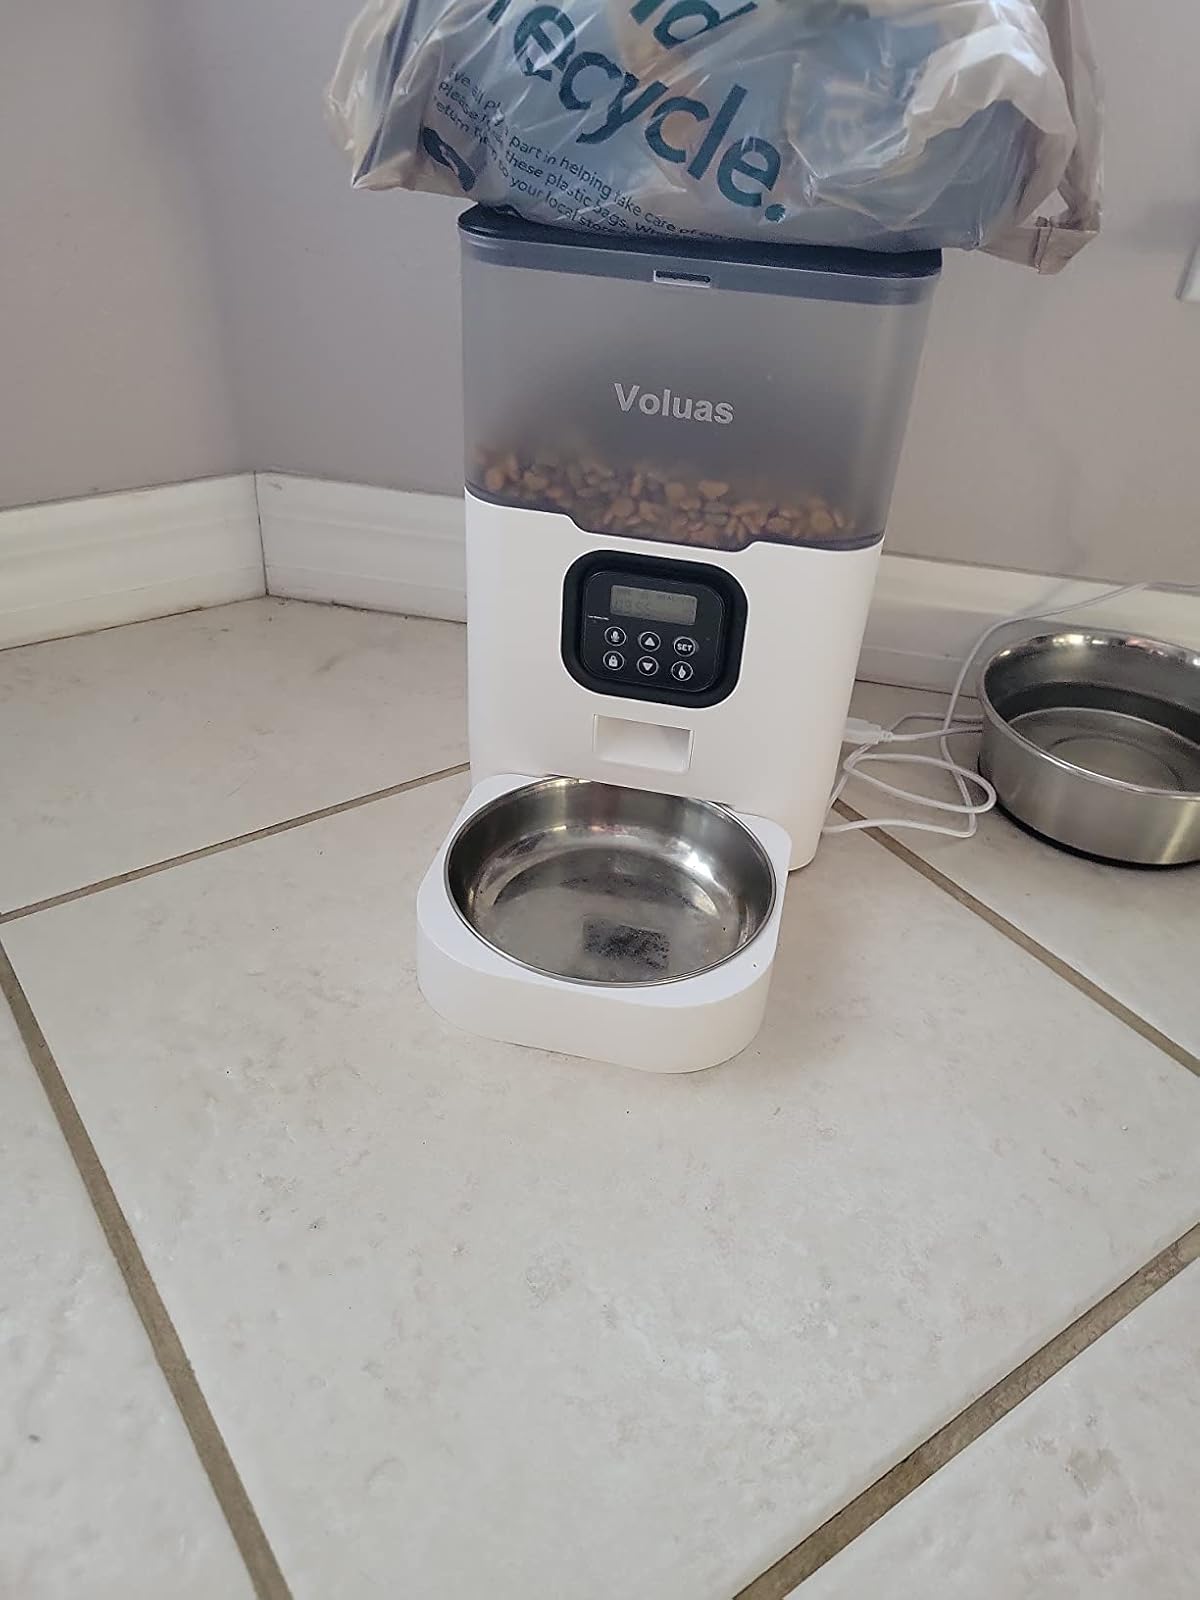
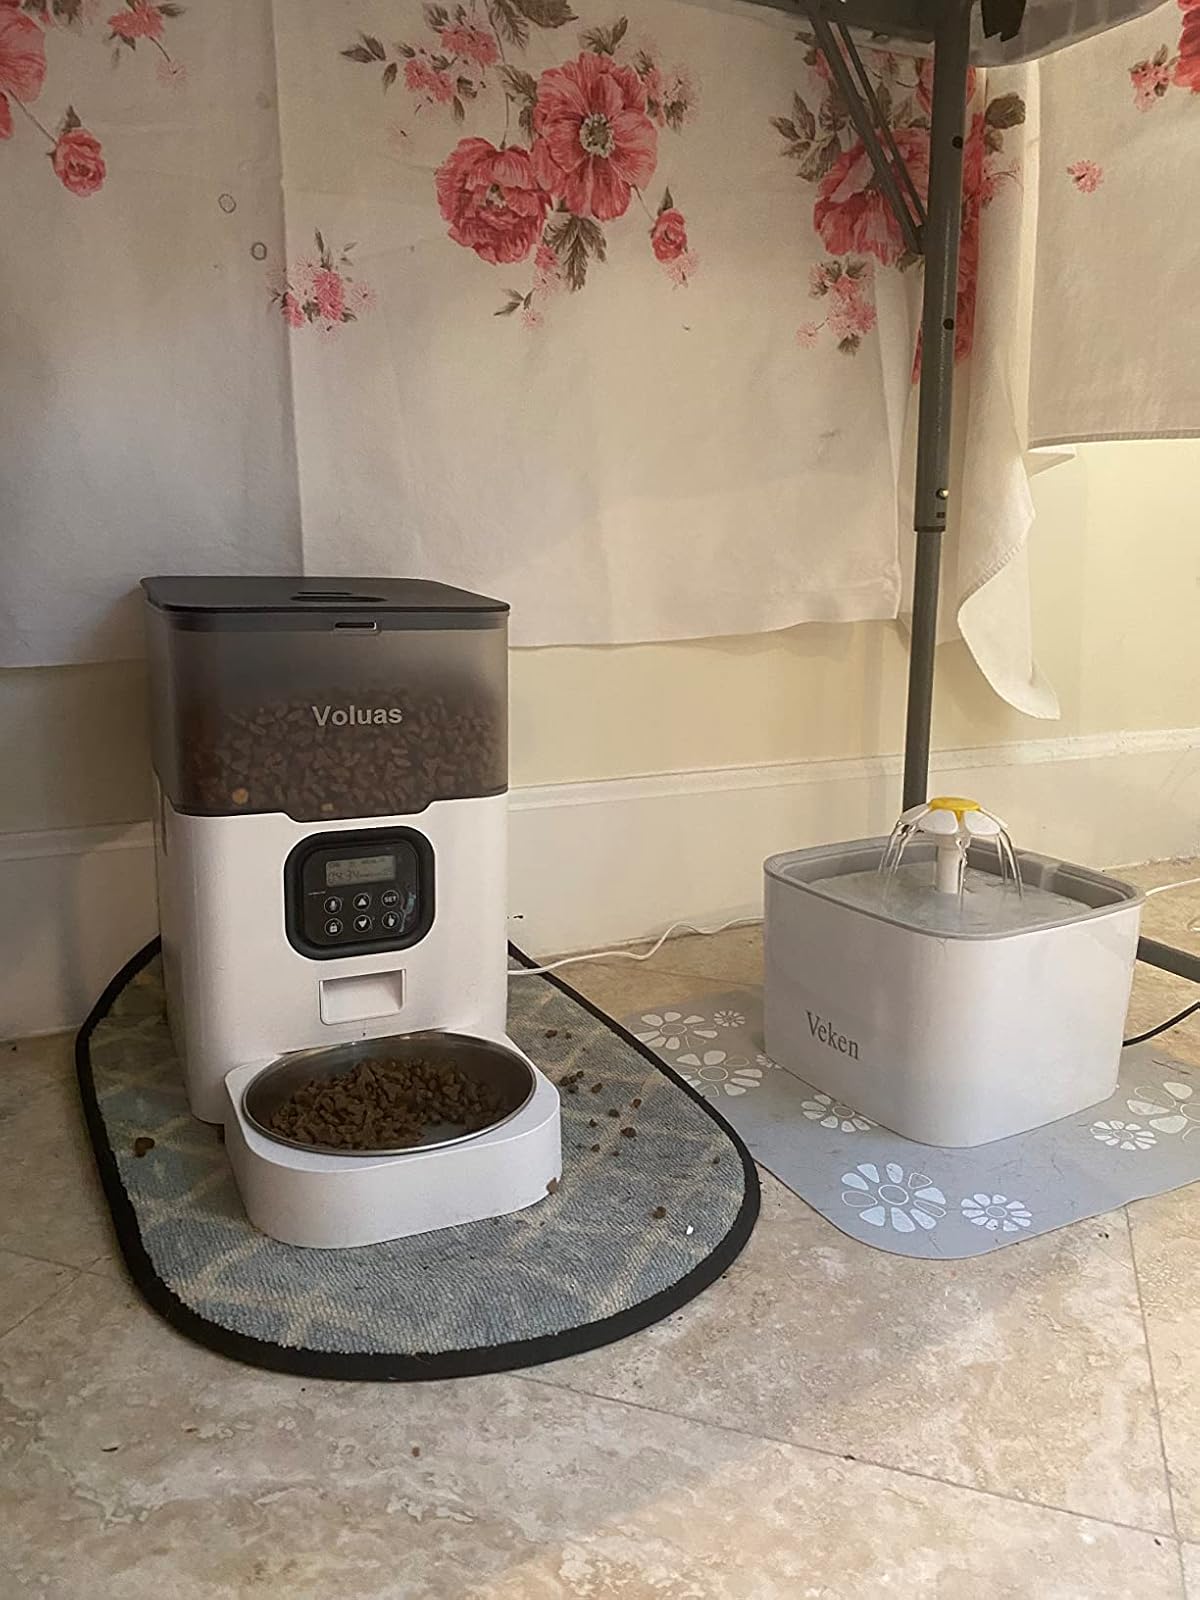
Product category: items_feeder
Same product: yes